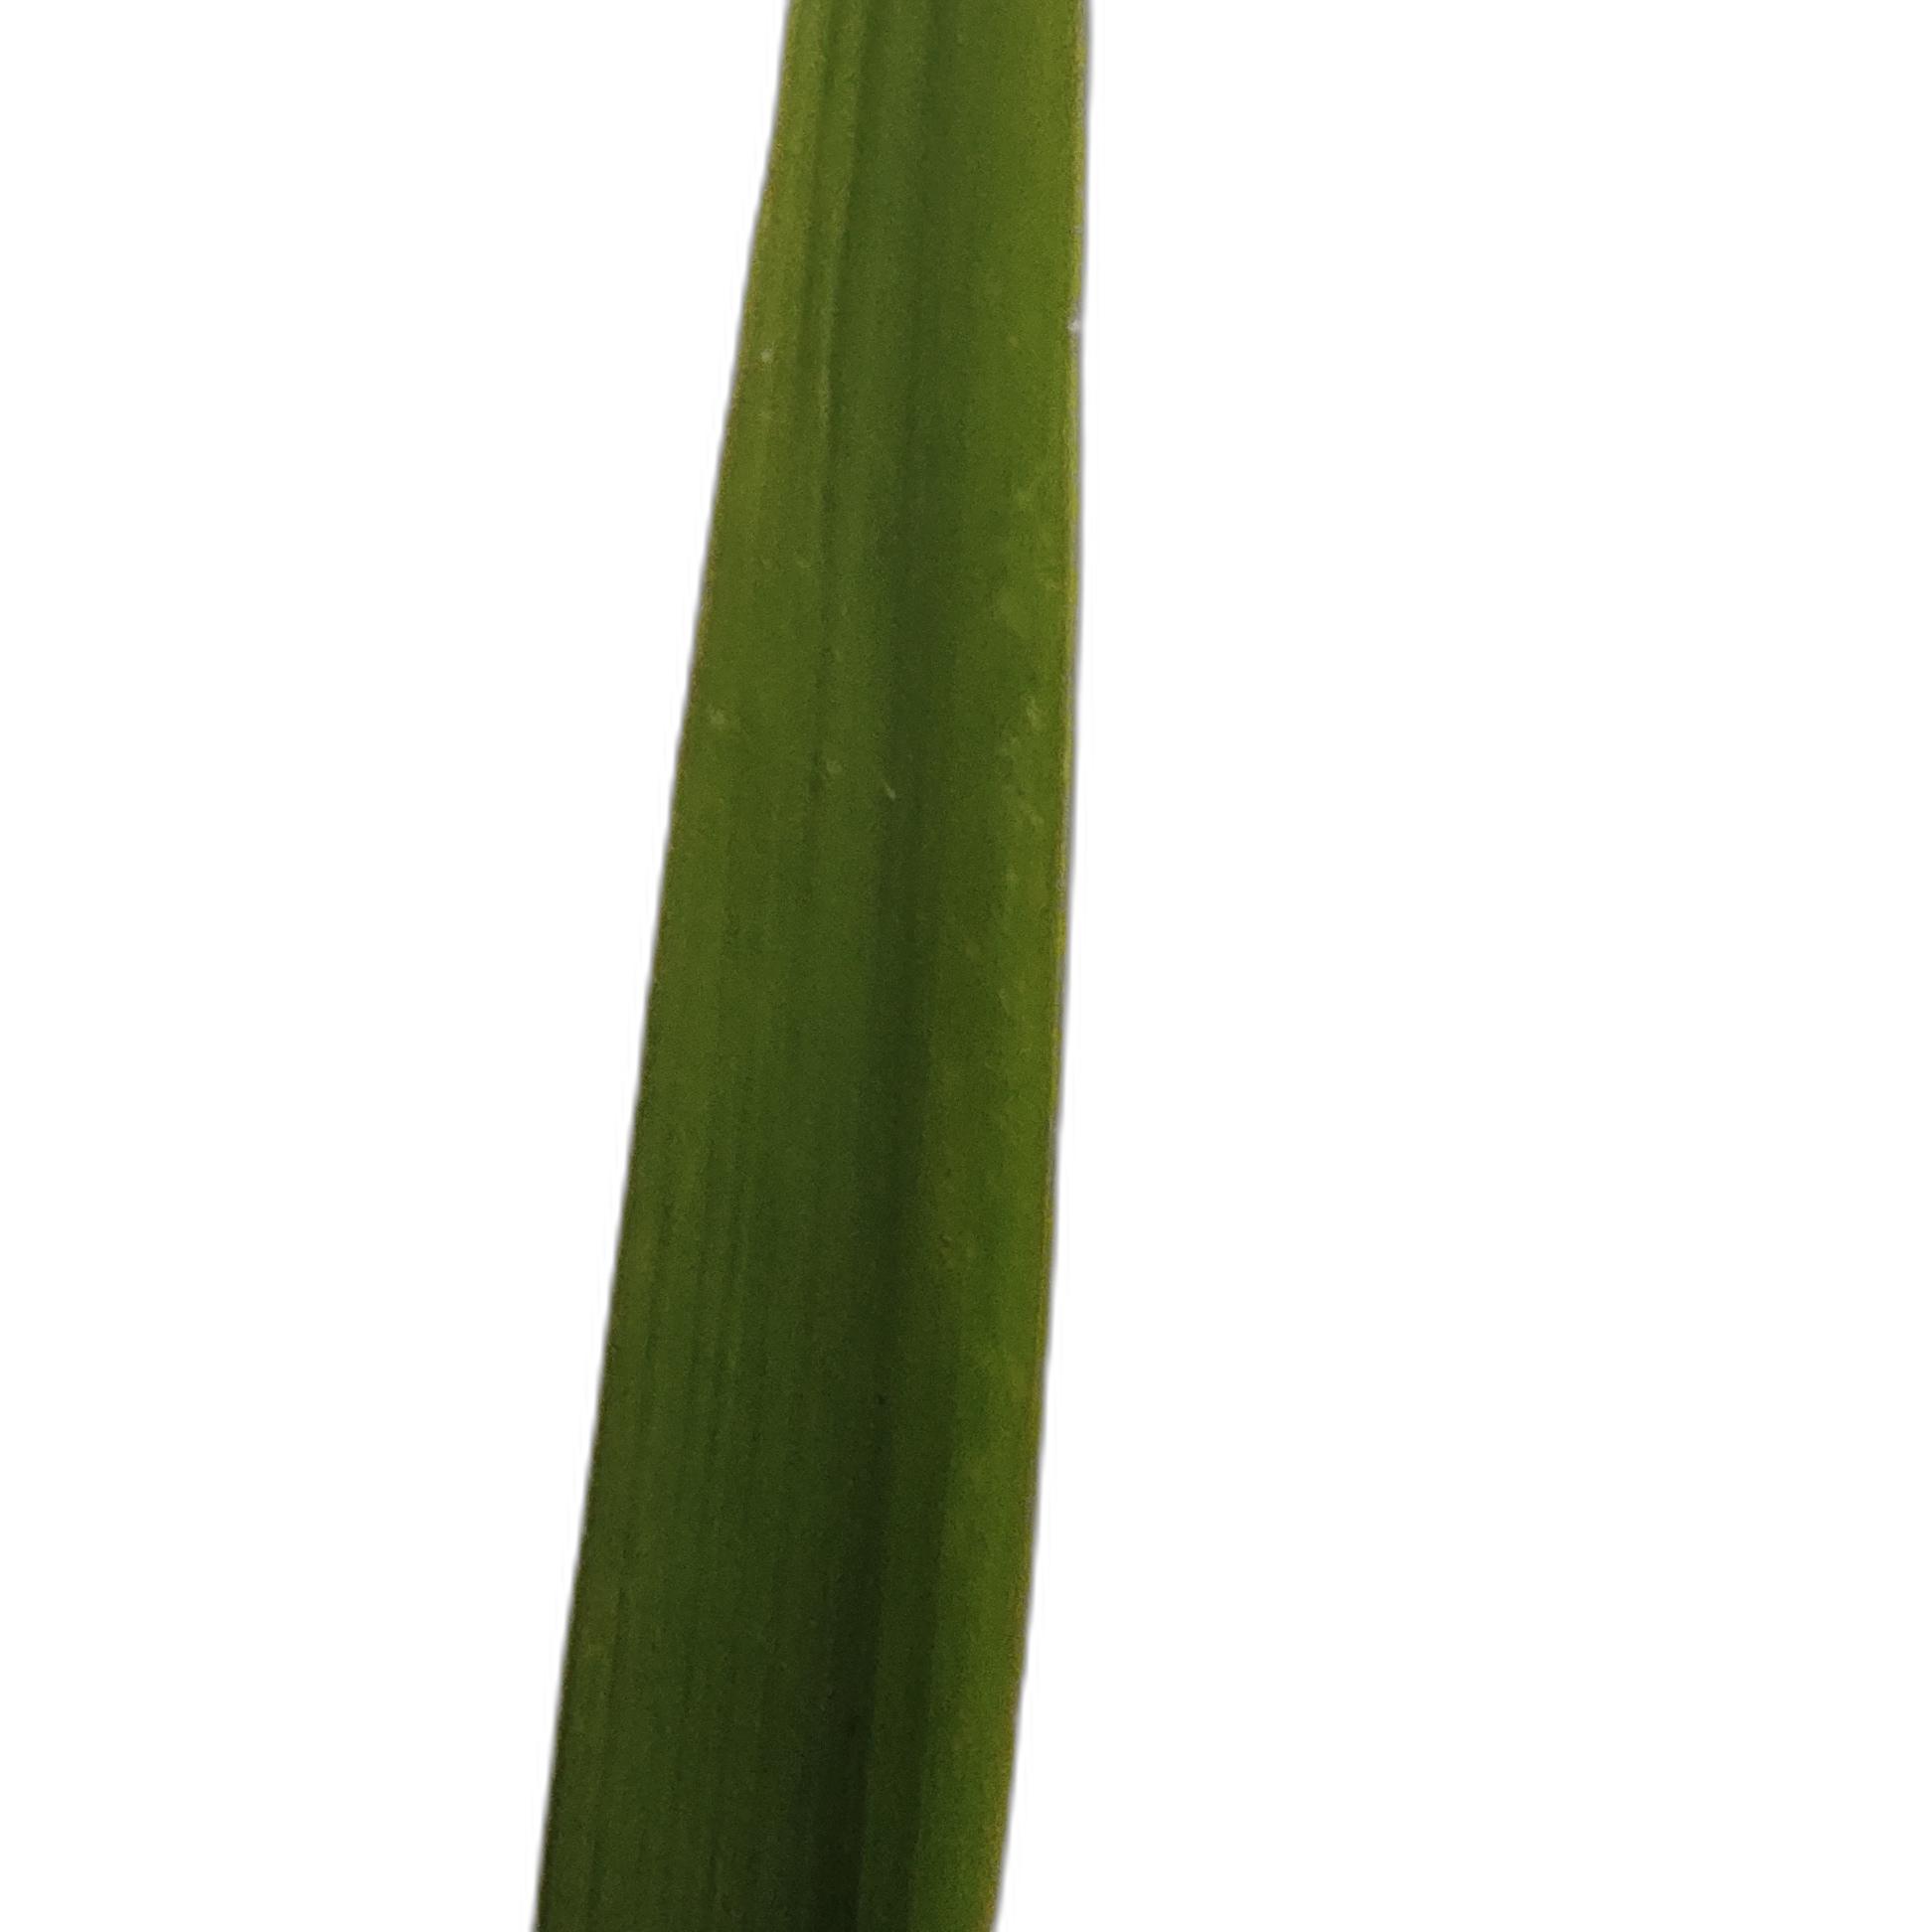
Label: Healthy